Iron Ore Line

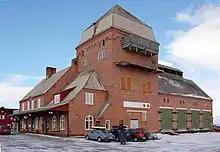
Abisko East Station

In 1847, a concession was granted to build a railway from the mines at Gällivare to Töre in the Gulf of Bothnia. The line was never built, and in 1882 a new concession was granted to an English company, who between 1884 and 1888 built a railway from Malmberget to the port at Svartön in Luleå. However, the line was built with an inadequate standard, and the mining company lacked sufficient funds to finance the upgrades. In 1891, the line was nationalized and taken over by the Swedish State Railways.